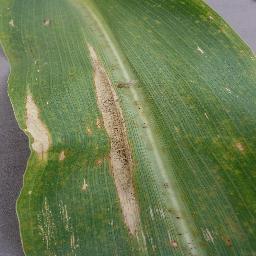
Label: Corn___Northern_Leaf_Blight